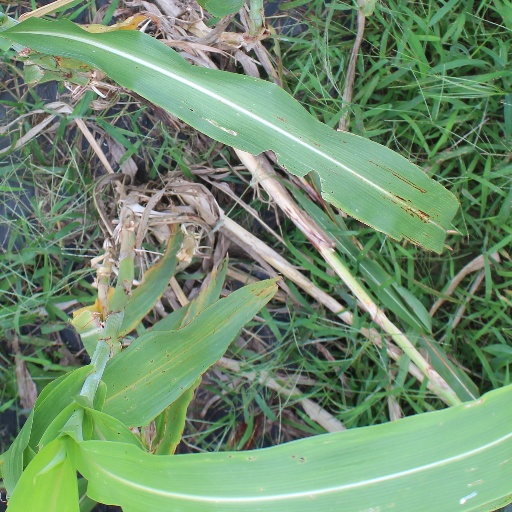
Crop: sorghum